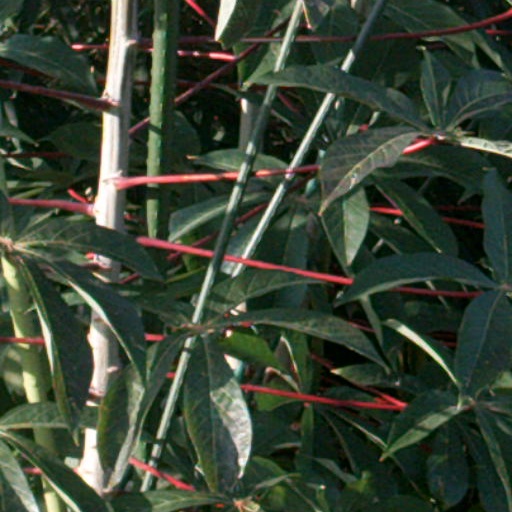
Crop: cassava